Poland in the Junior Eurovision Song Contest

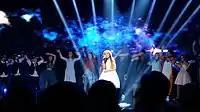
Olivia Wieczorek performing at the 2016 Polish National Final.

Poland made their debut at the inaugural Junior Eurovision Song Contest in . The Polish broadcaster, Telewizja Polska (TVP), were in charge of organising their entrants into the contest. Thirteen participants took part in the first national selection which was held on 28 September 2003. The winner who went on to represent Poland at the Junior Eurovision Song Contest 2003 was Katarzyna Żurawik with her song "". Żurawik performed in position 7 at the contest. She finished in last place scoring 3 points. In 2004, girl group Kwadro represented country with song ""; however, Poland again came last scoring 3 points. Despite TVP signing a 3-year contract with the European Broadcasting Union (EBU), they later decided to withdraw from the contest.